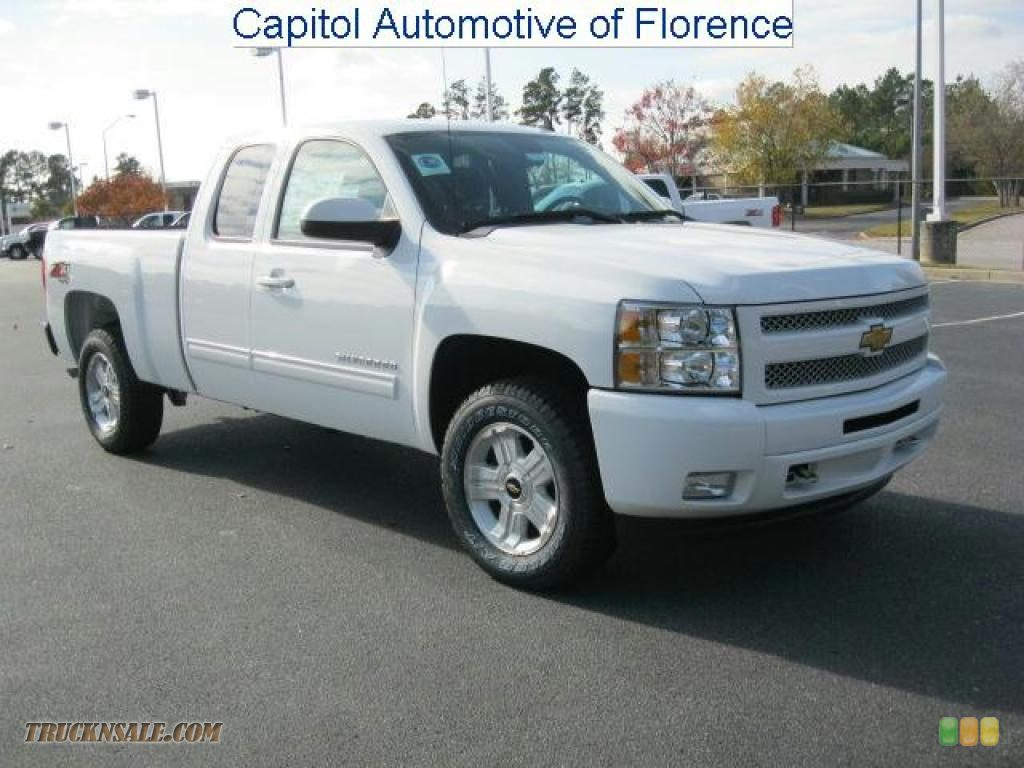
Car model: 2012 Chevrolet Silverado 1500 Extended Cab